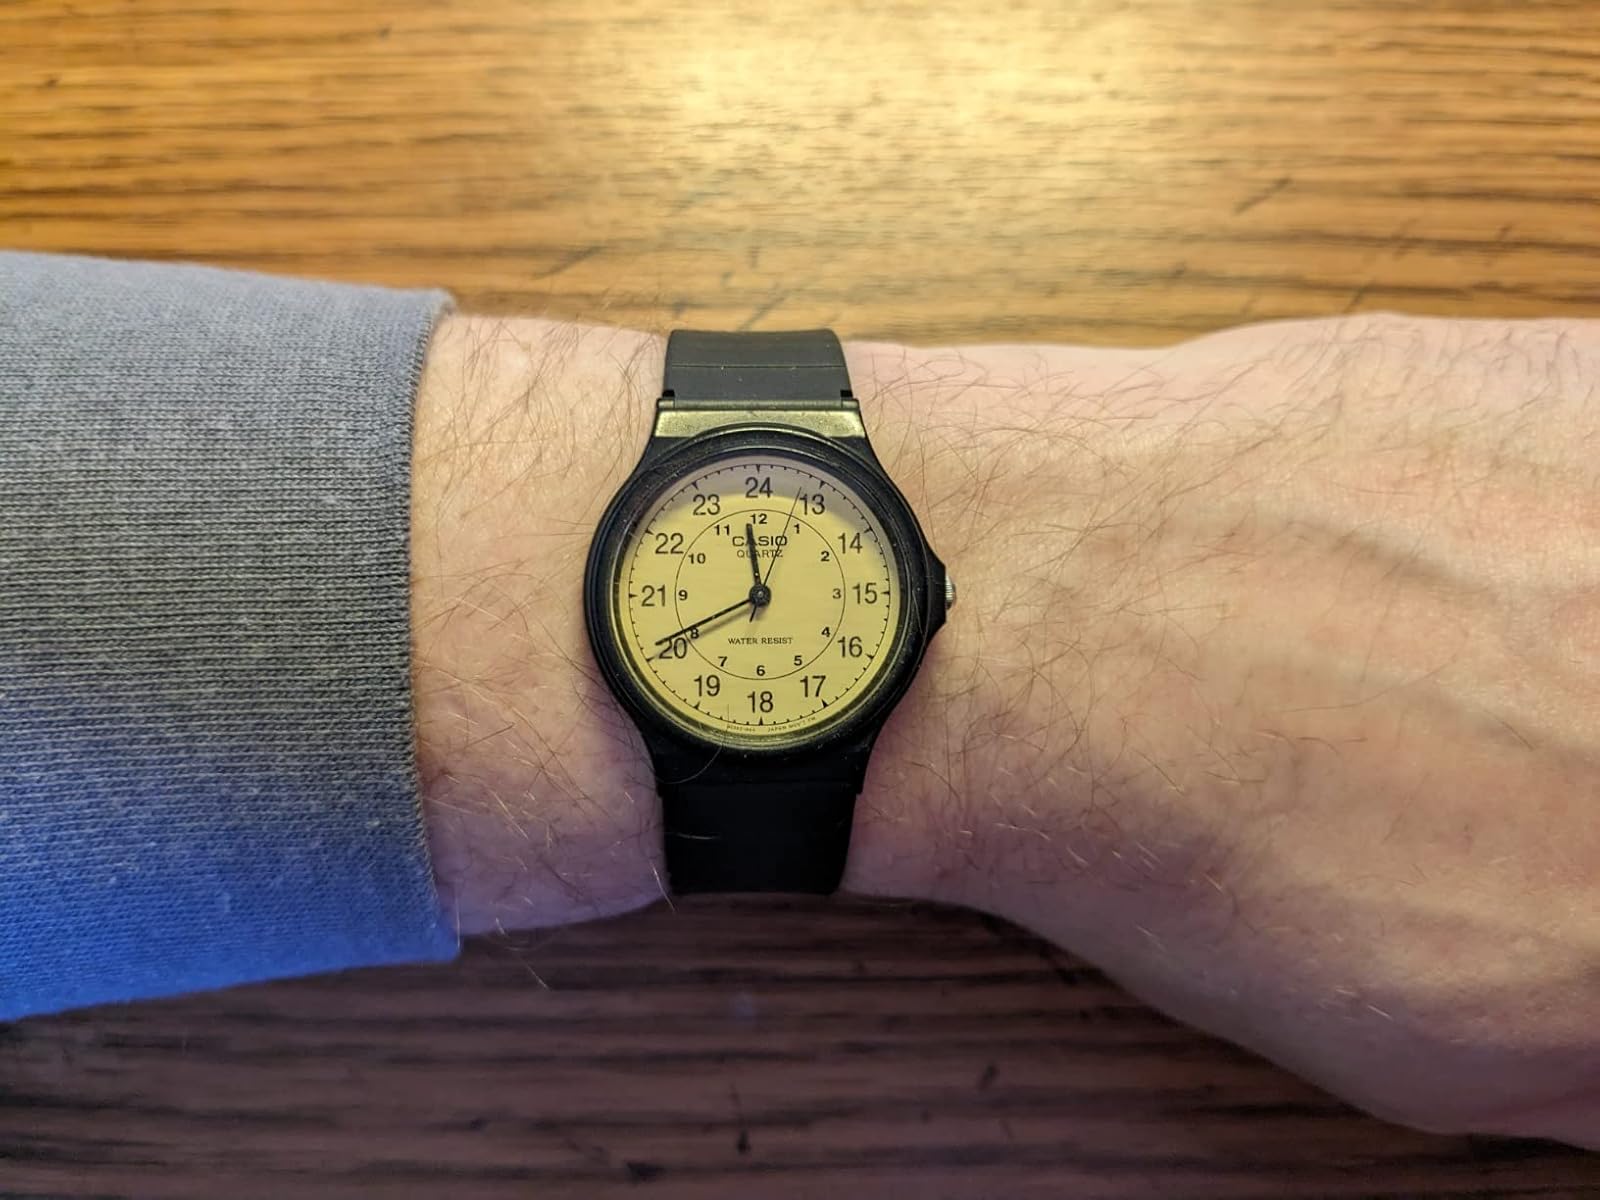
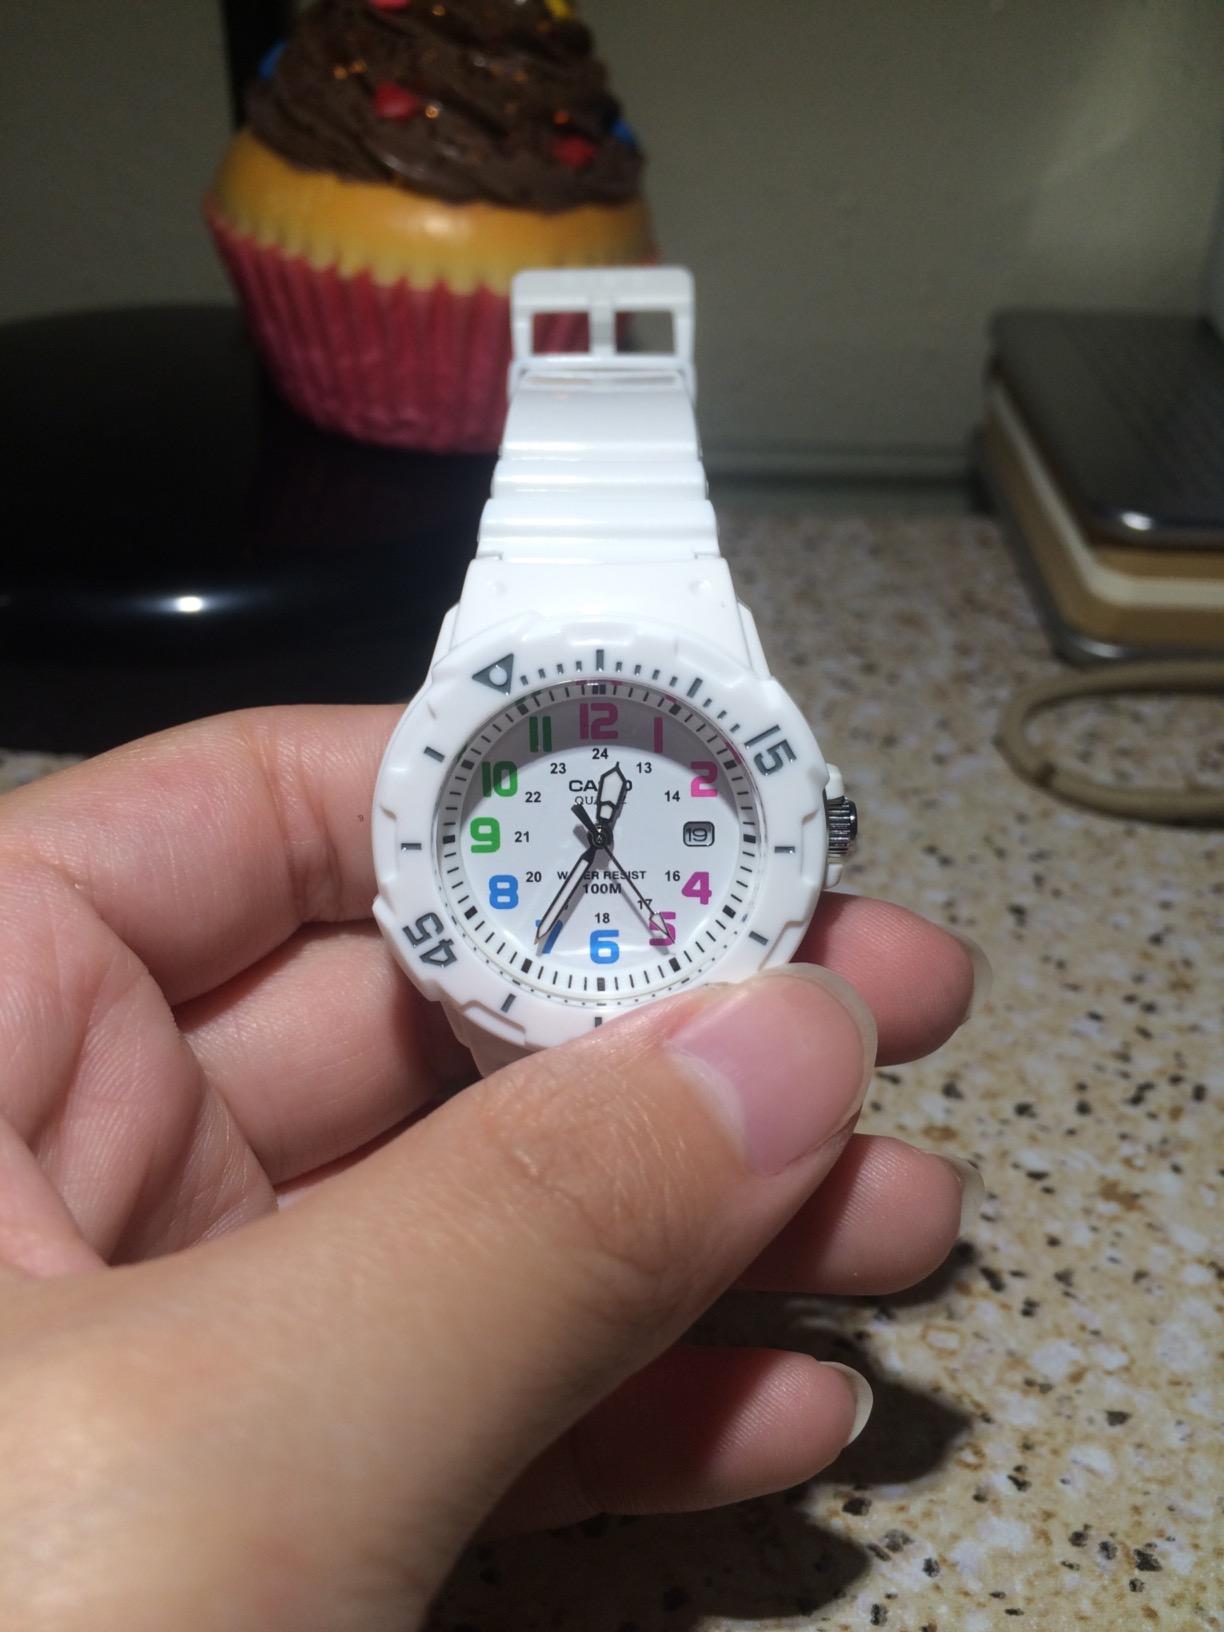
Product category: accessories_watch
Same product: no